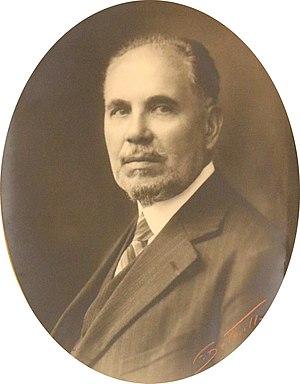
Photo de constant Roux à l'Académie de Marseille
Constant Ambroise Roux, dit Constant Roux, né le 20 avril 1865 à Marseille et mort le 17 novembre 1942 dans la même ville, est un sculpteur français.